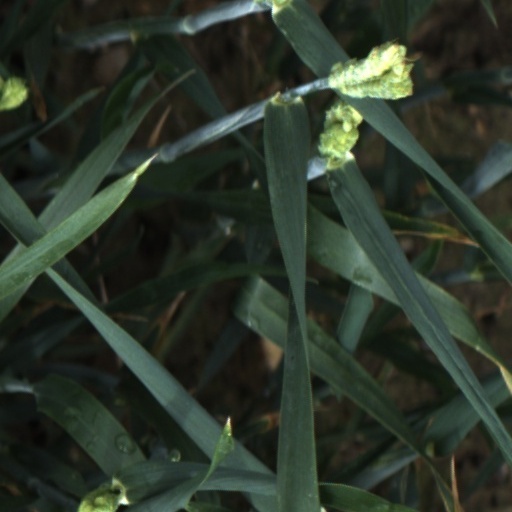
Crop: wheat